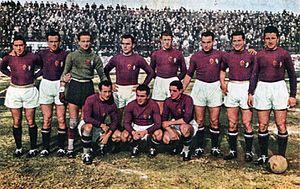
L'Associazione Calcio Firenze Fiorentina, abrégée en ACF Fiorentina ou plus communement Fiorentina est un club italien de football basé à Florence fondé officiellement le 26 août 1926 et refondé le 1ᵉʳ août 2002 après une faillite.